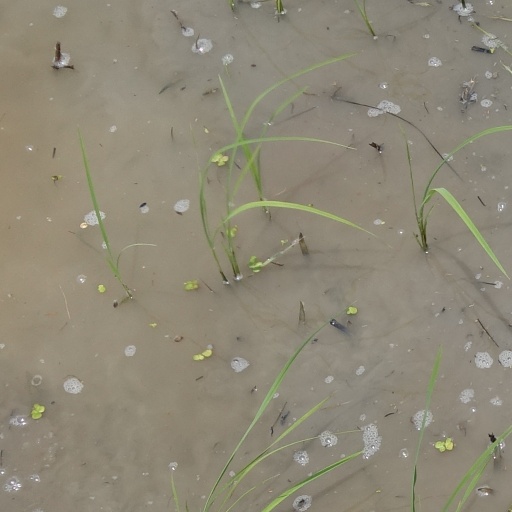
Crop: rice